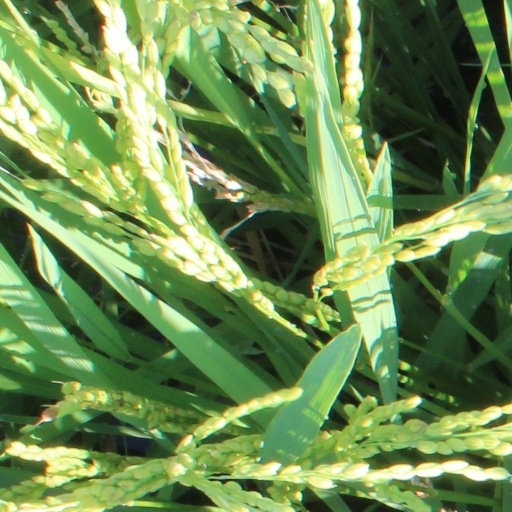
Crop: rice